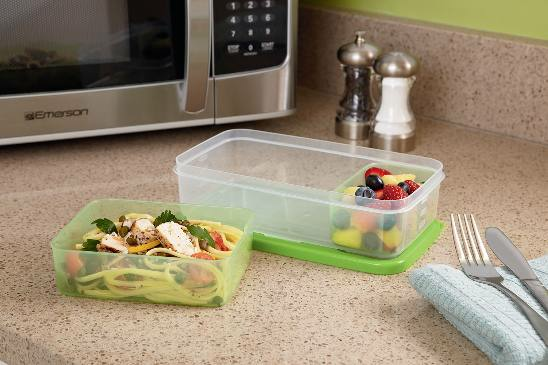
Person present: No